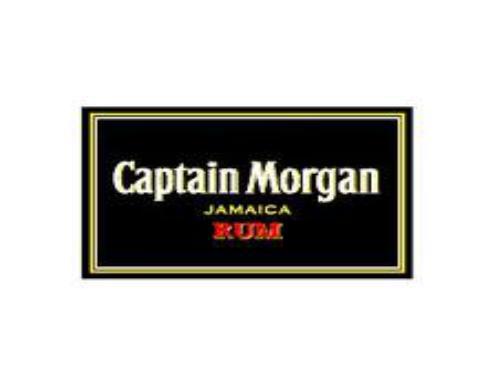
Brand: Captain Morgan
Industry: Food